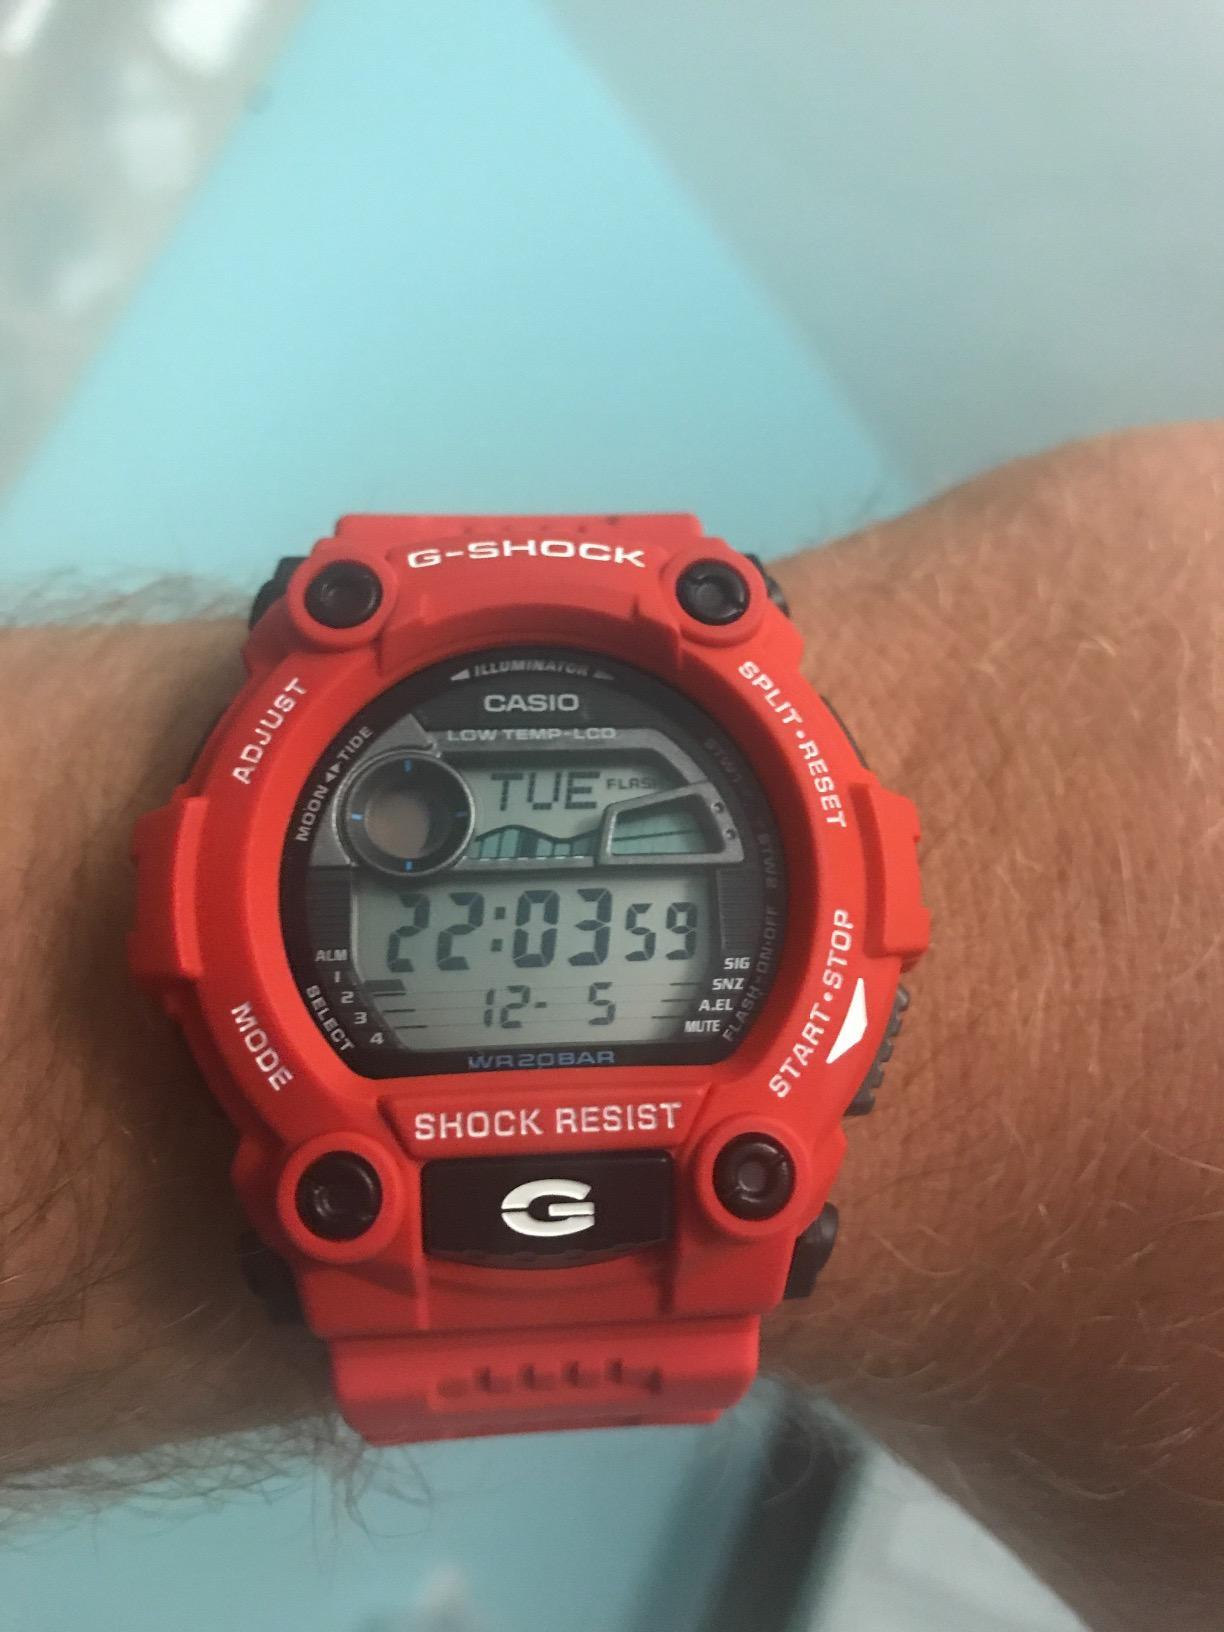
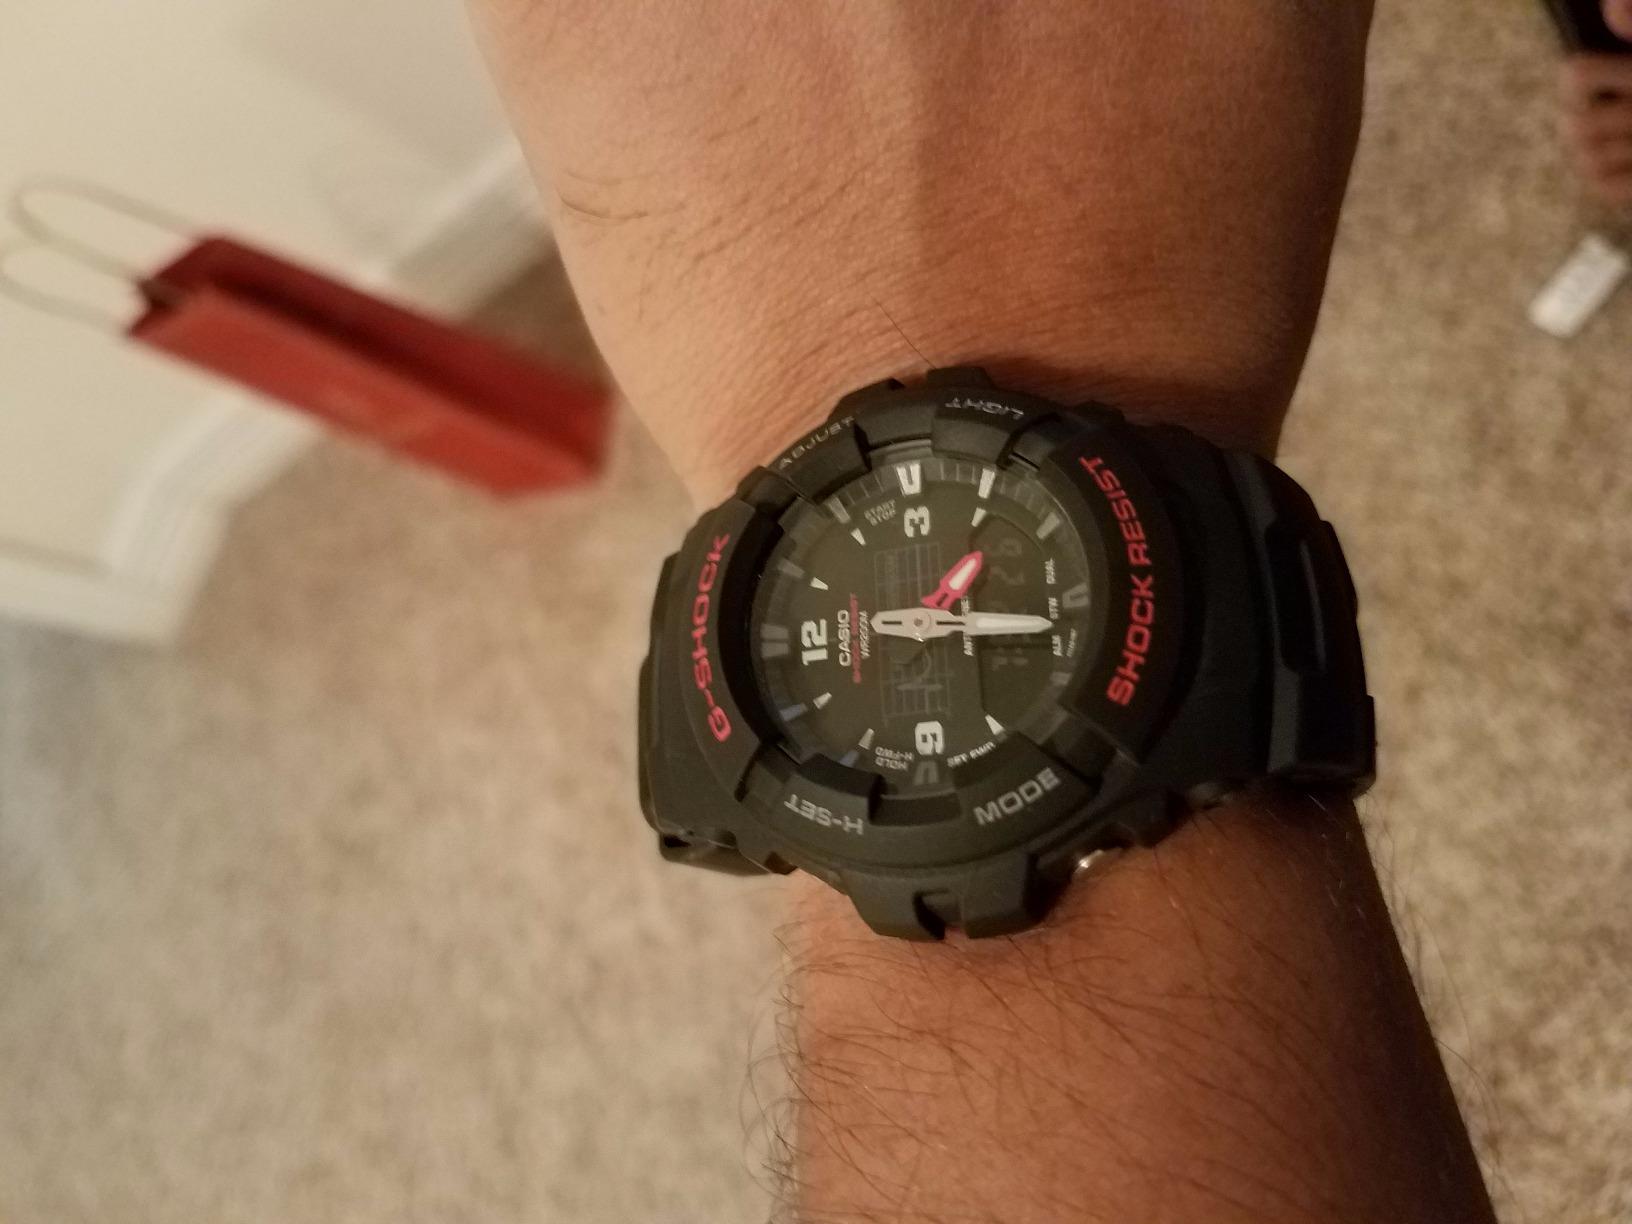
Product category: accessories_watch
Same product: no